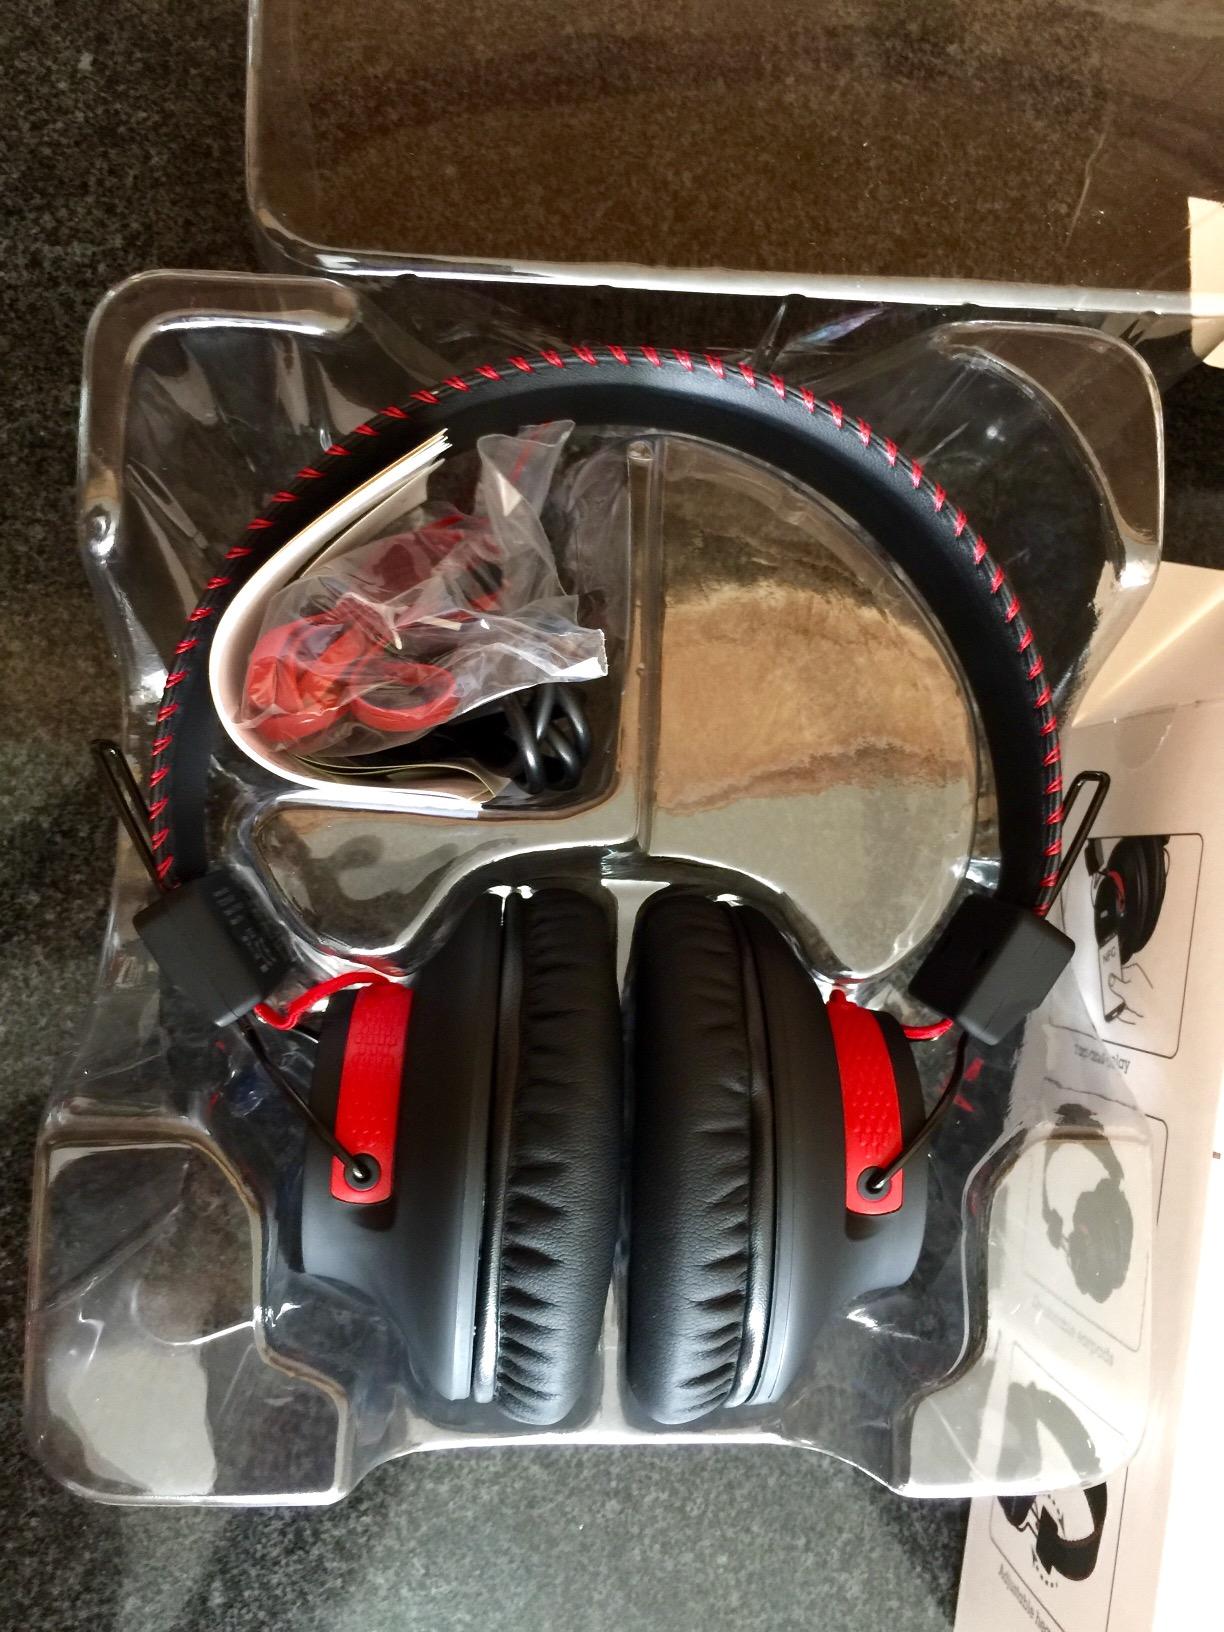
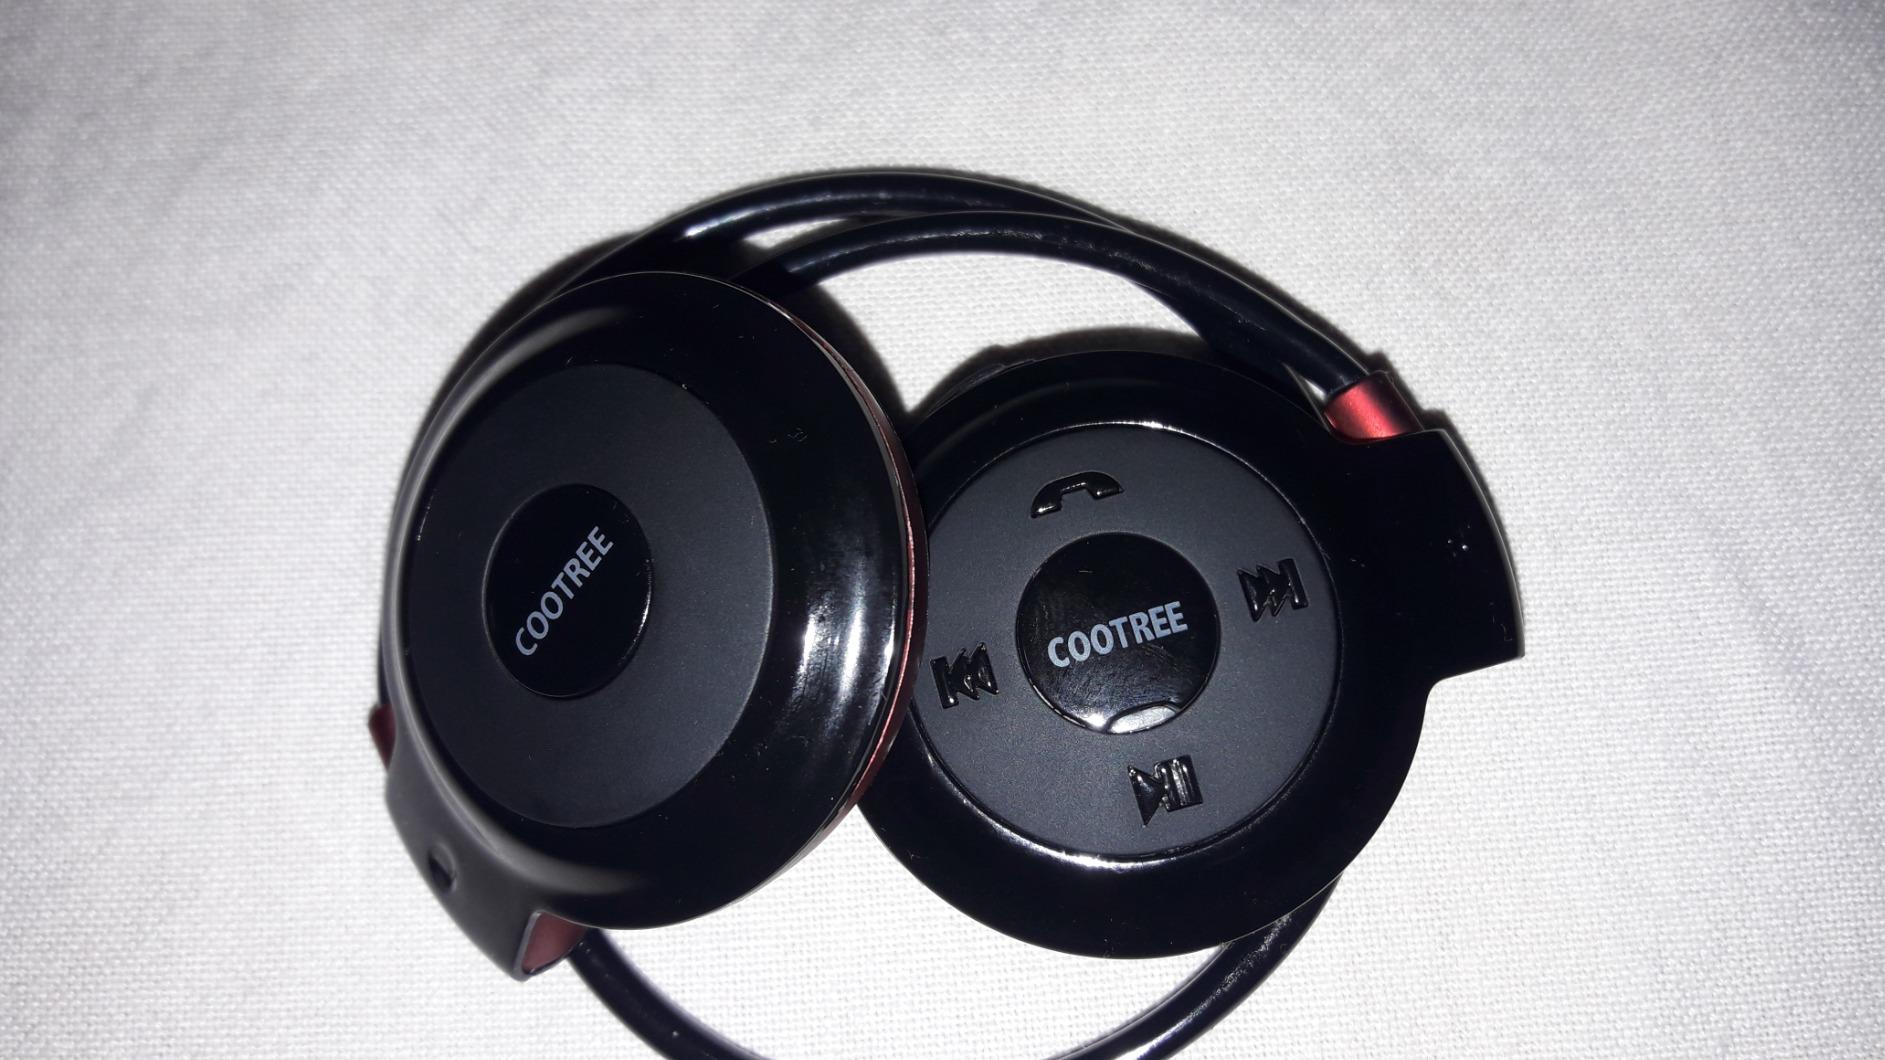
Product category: headphones
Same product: no